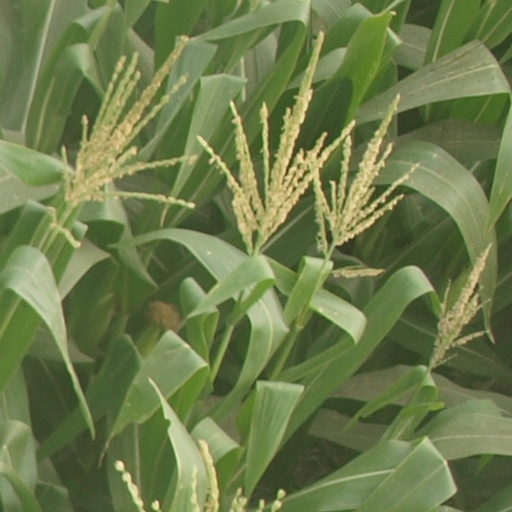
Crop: maize; corn